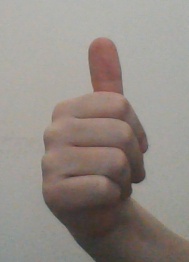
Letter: aleff